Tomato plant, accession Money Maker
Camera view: horizontal (90 deg, fisheye); turntable rotation: 300 degrees
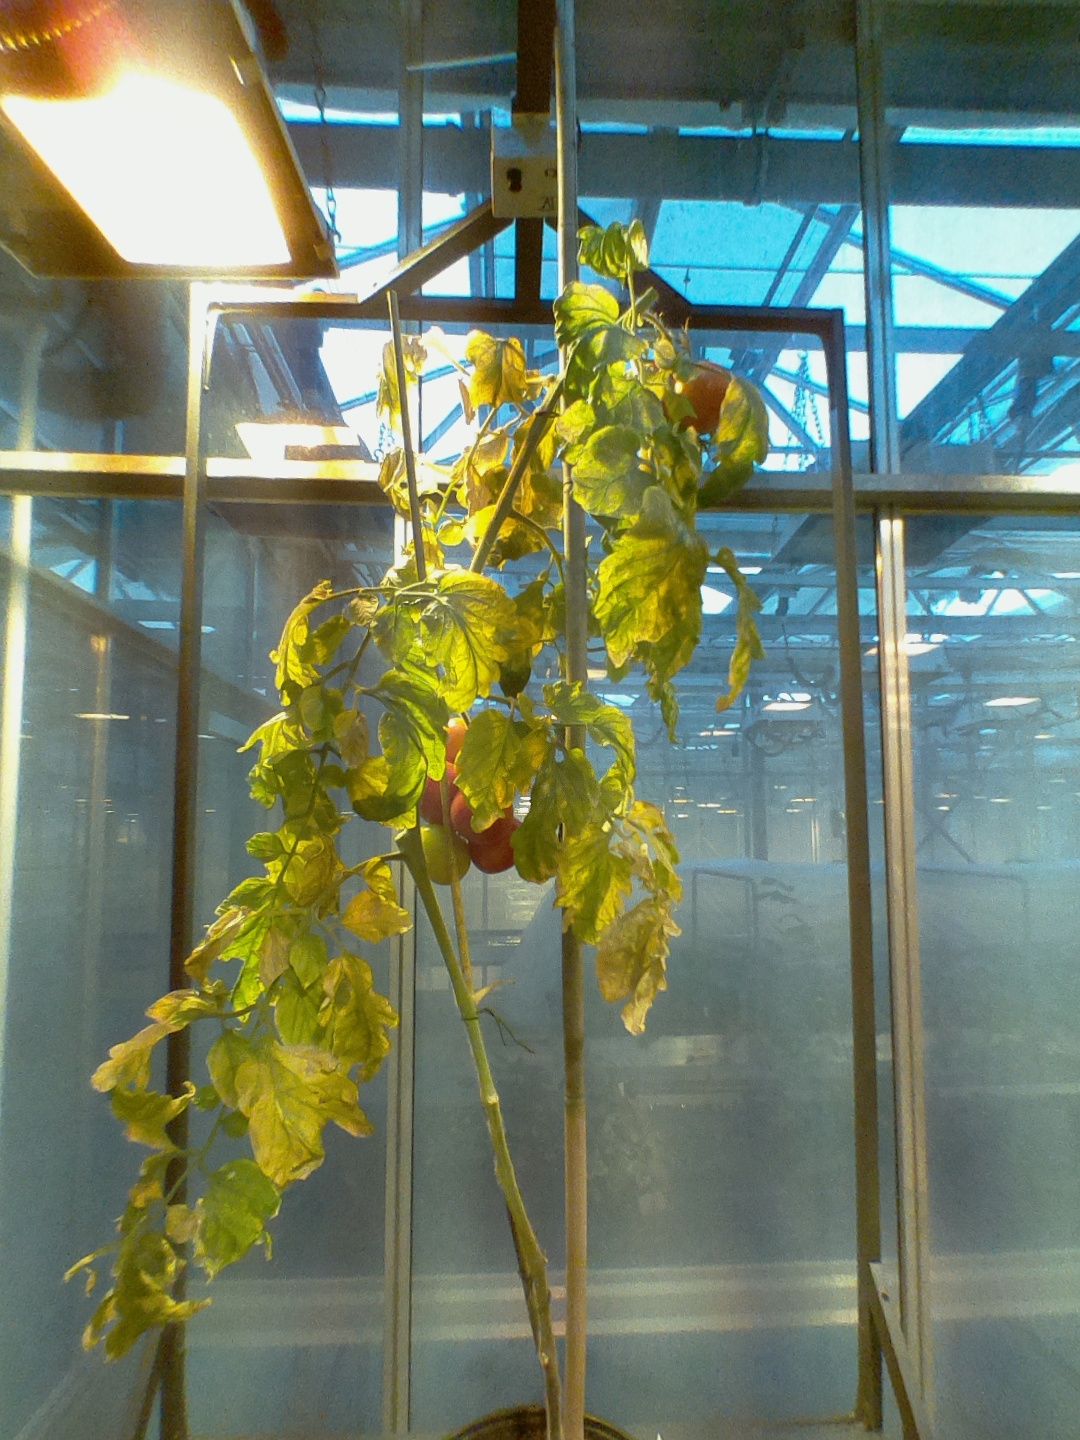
BBCH growth stage 86: 60%-70% of fruits show typical fully ripe color